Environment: real
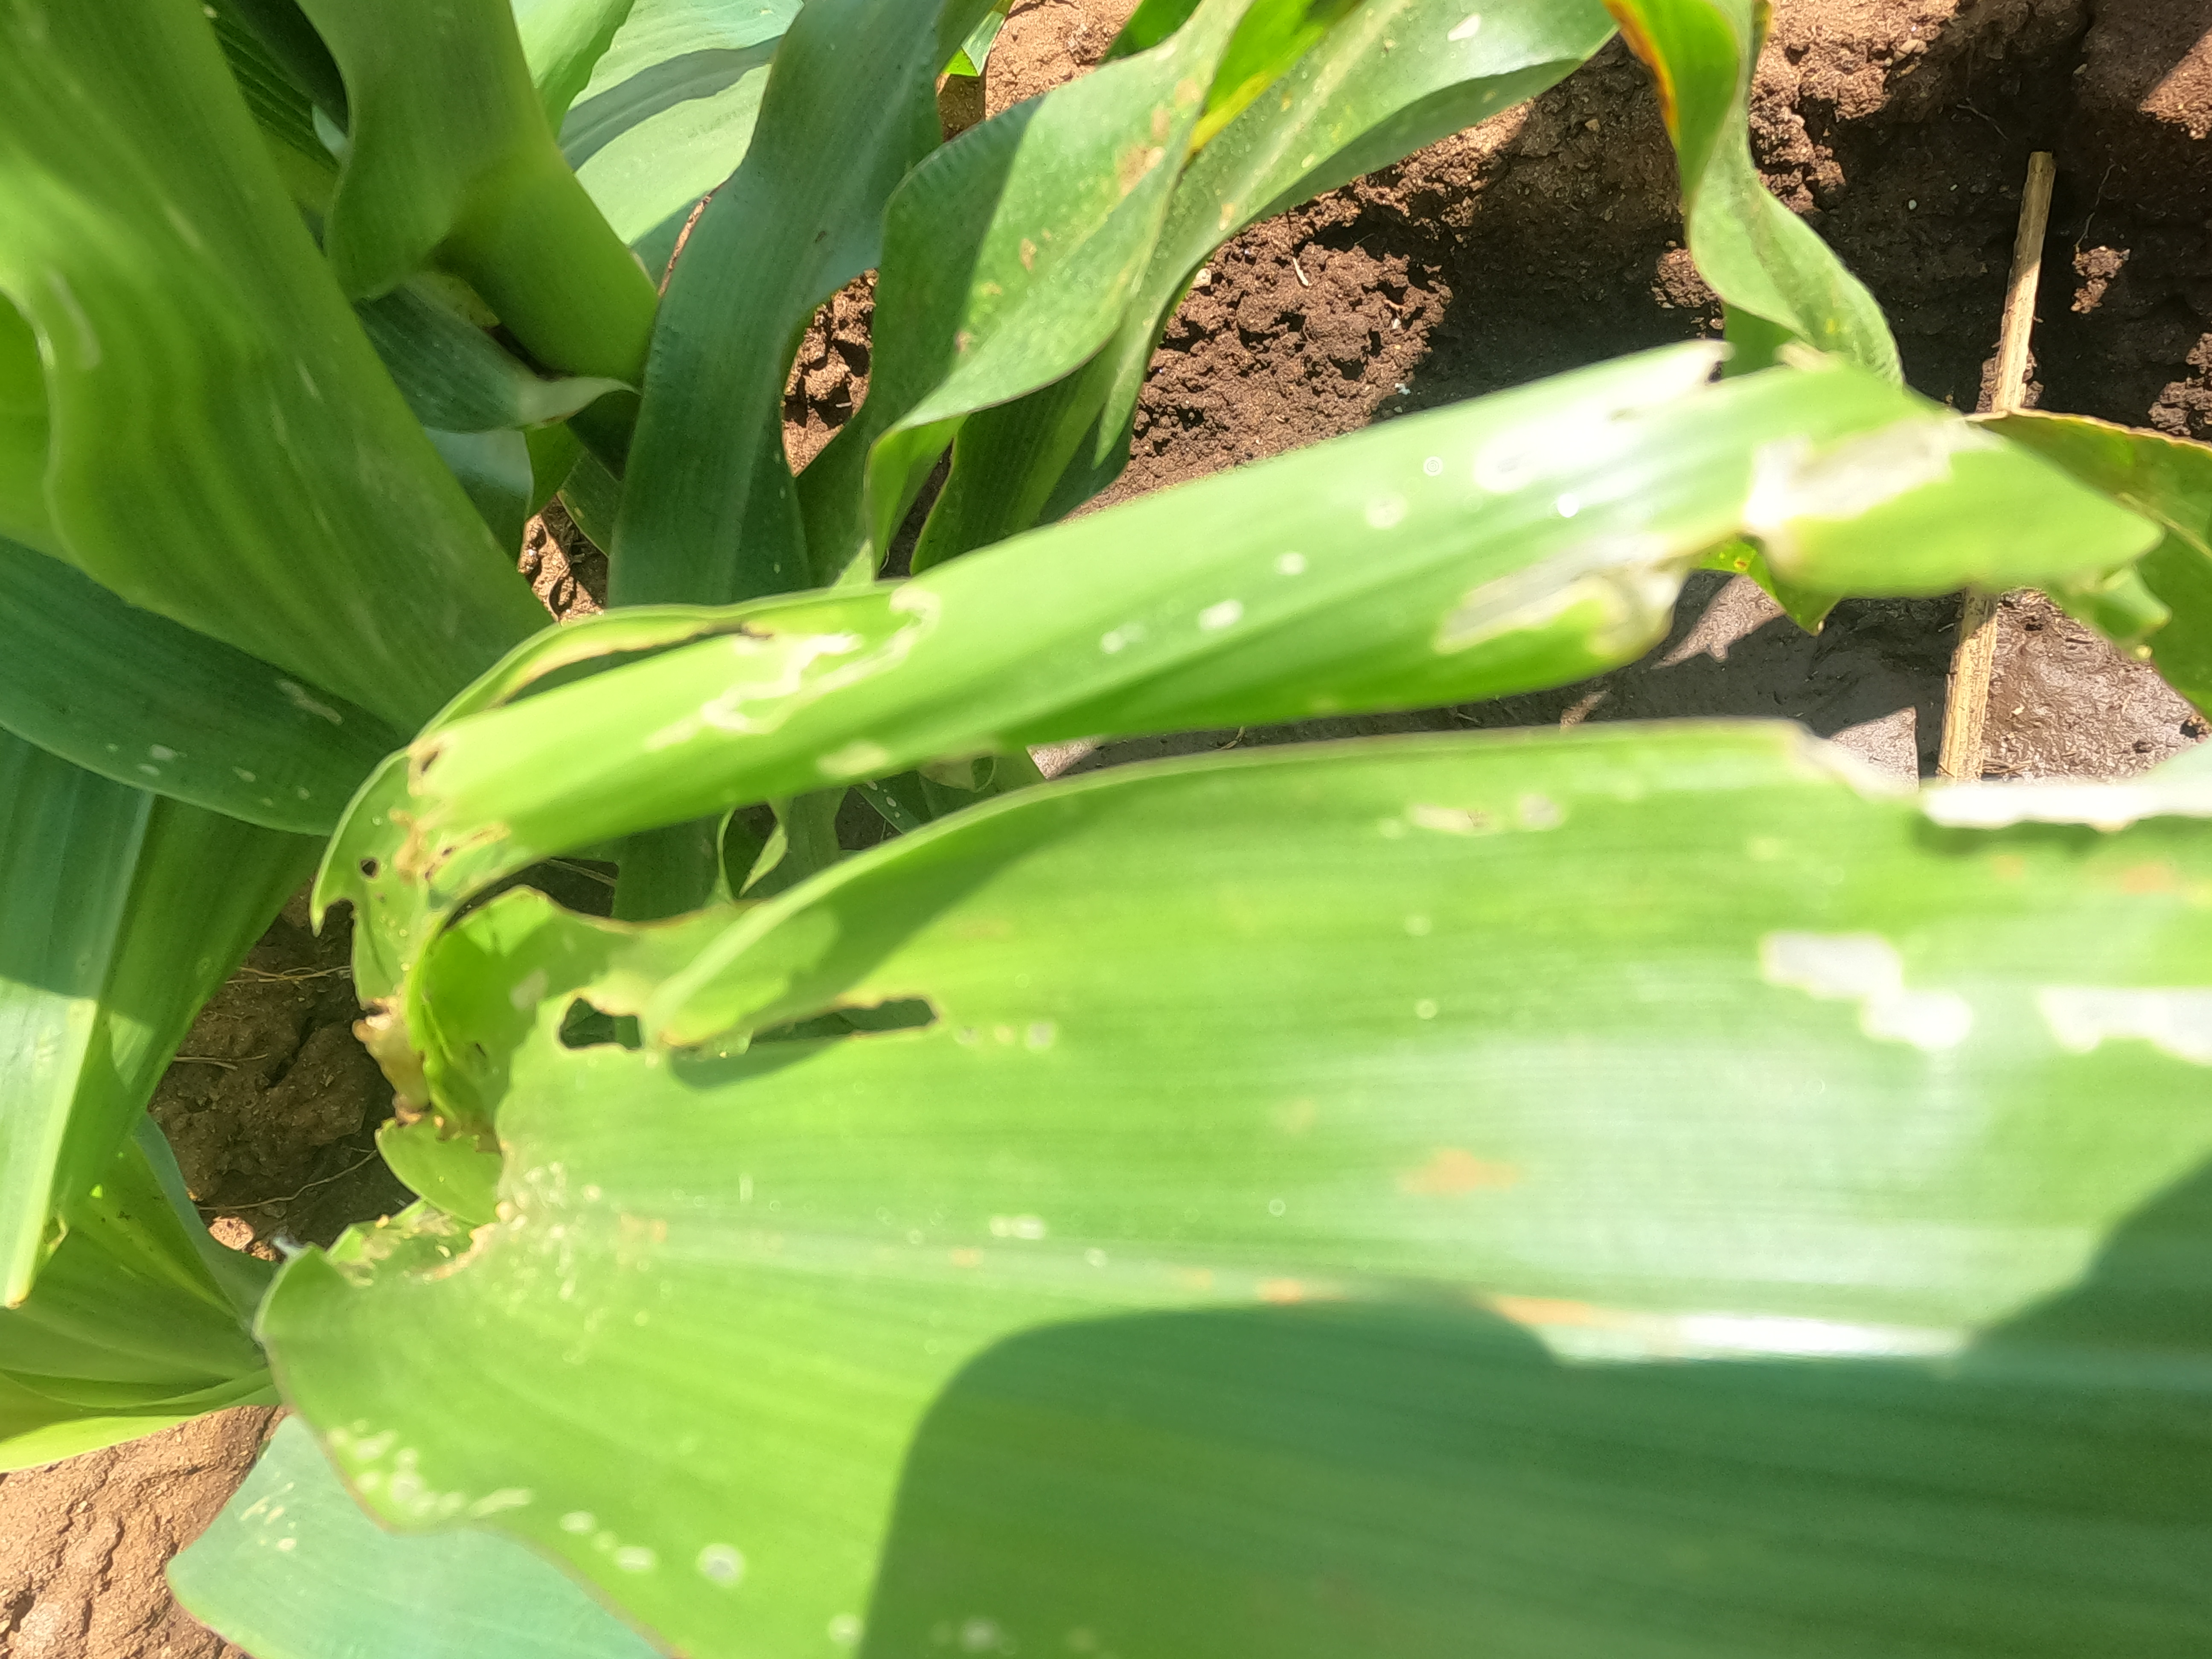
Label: fall_armyworm